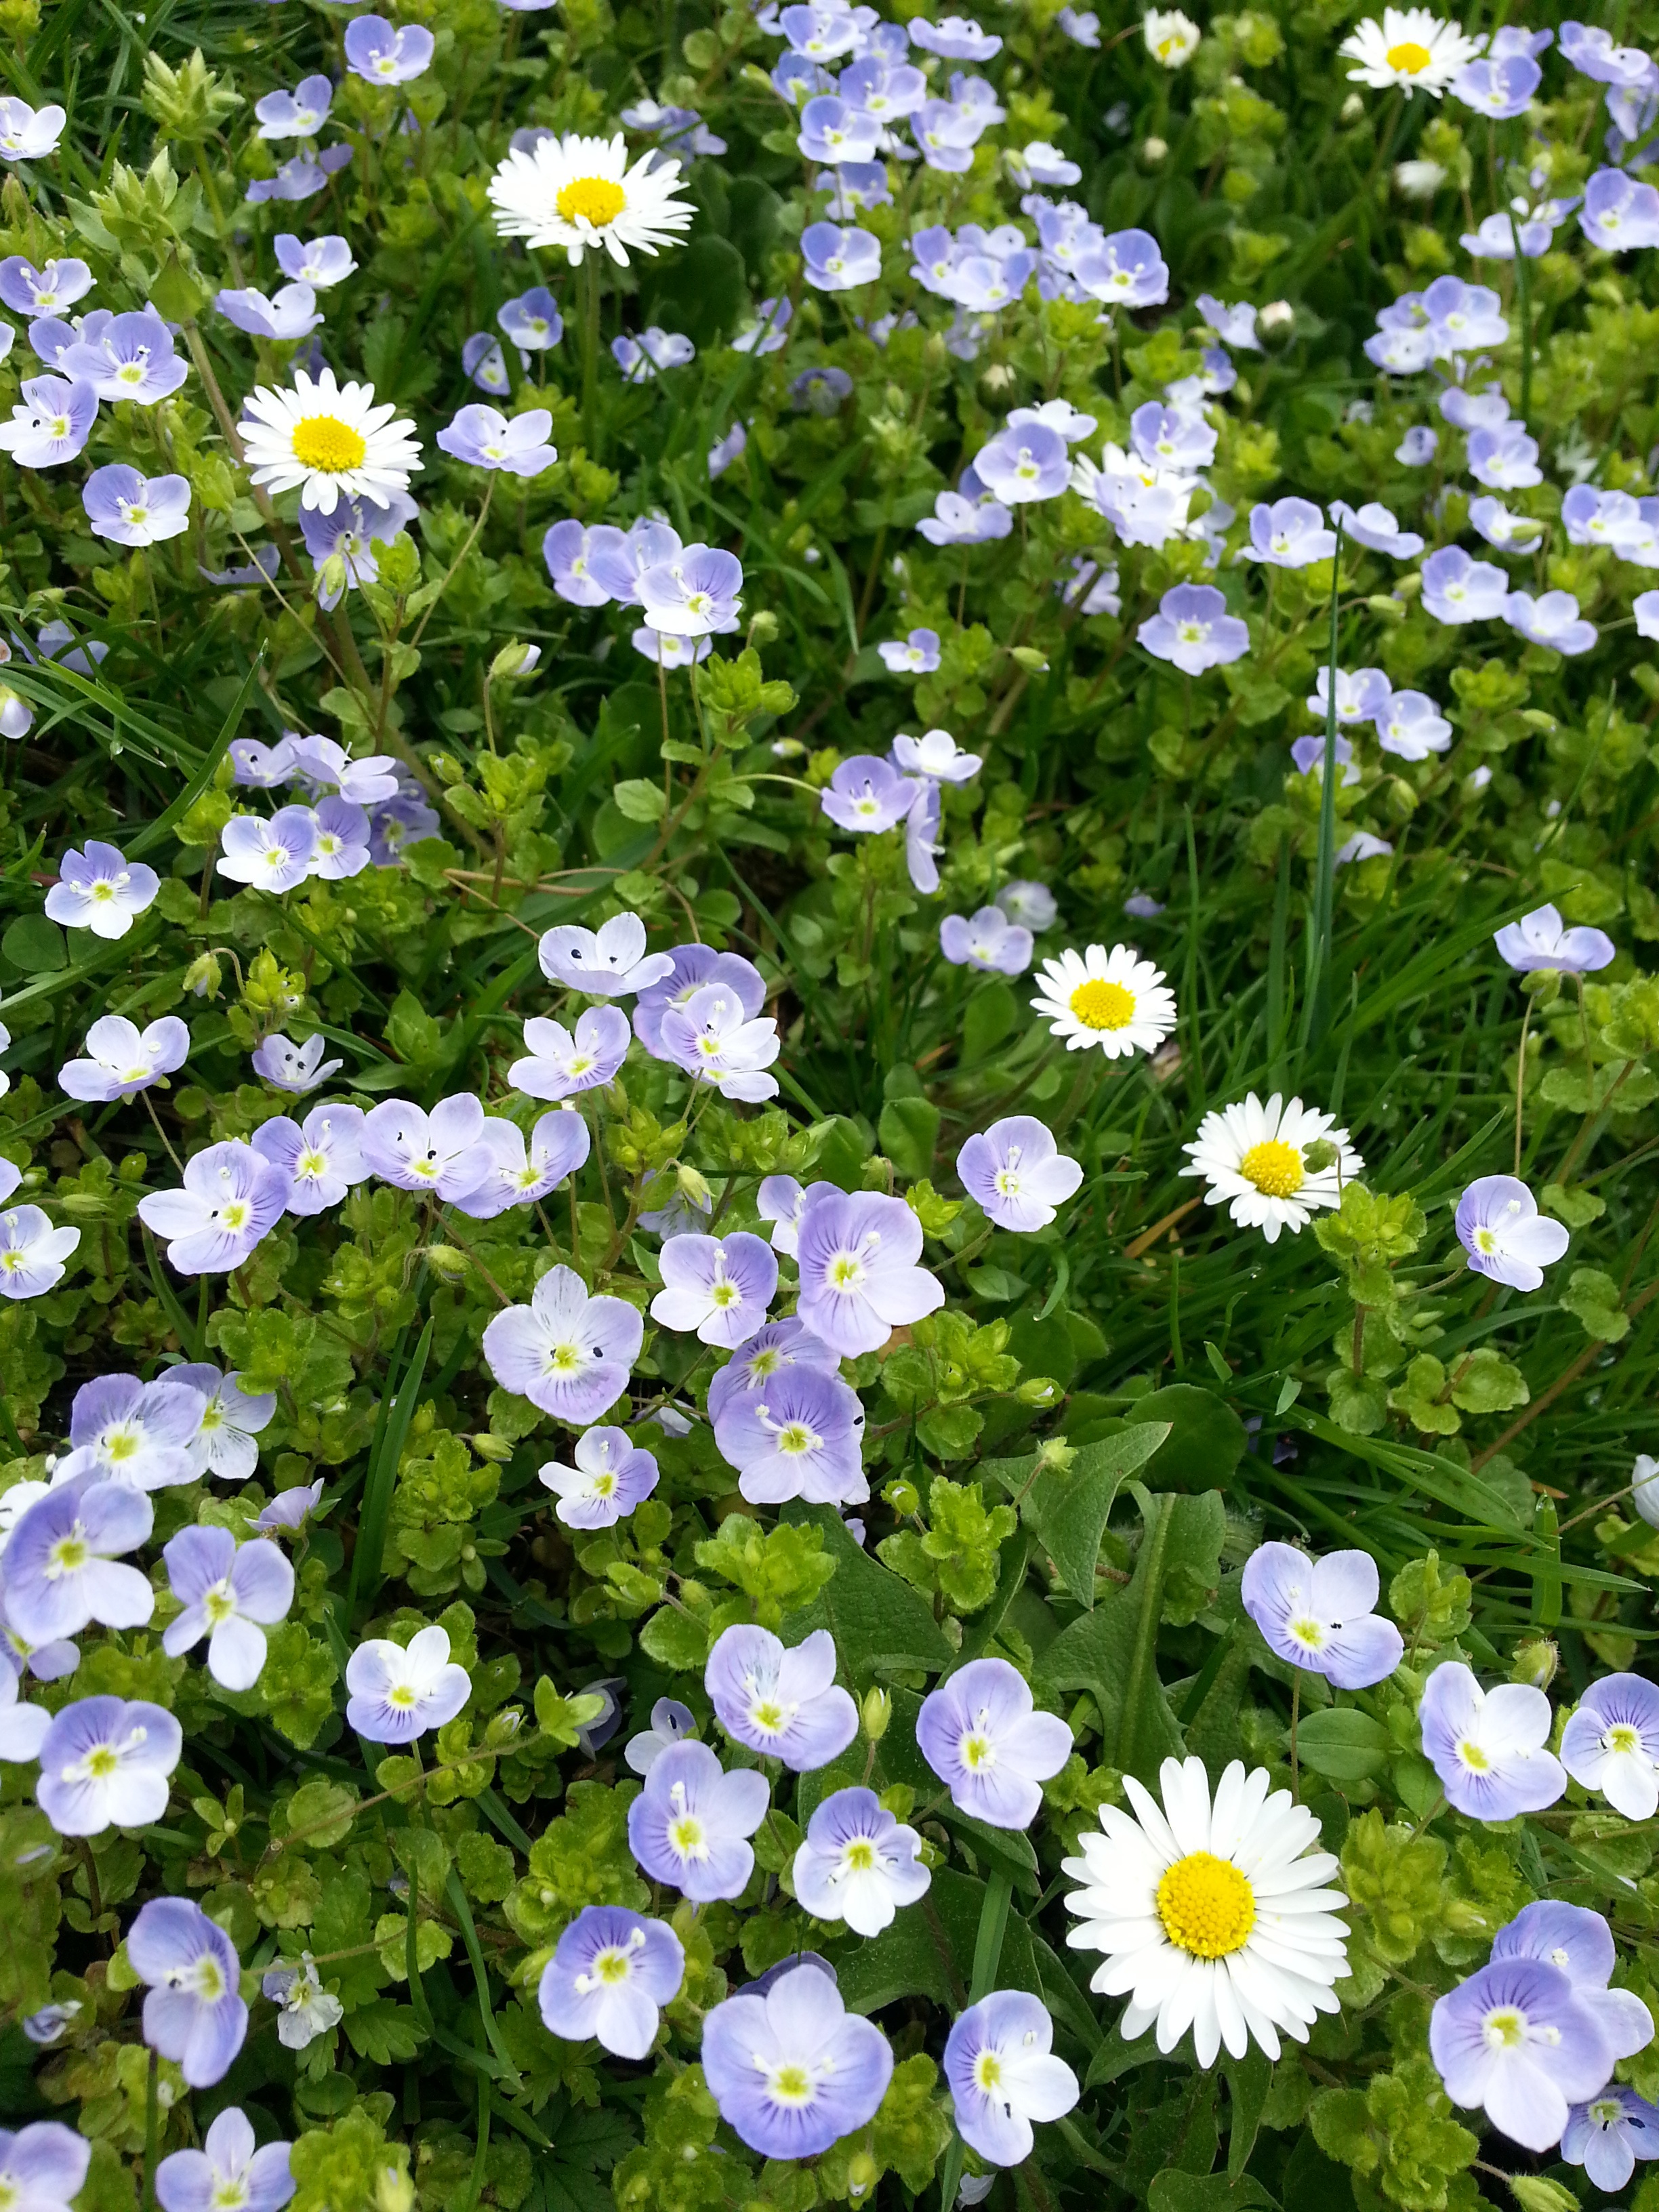
nature, blossom, plant, white, field, meadow, flower, bloom, summer, daisy, spring, herb, color, macro, blue, close, flora, wild flower, wildflower, flowers, wild plant, pointed flower, wild flowers, eyebright, veronica, sky blue, medicinal plant, small flowers, plantaginaceae, summer meadow, datailaufnahme, flowering plant, grassland plants, daisy family, light blue, poisonous plant, naturopathy, wild flower meadow, macro photo, honorary award, plantain greenhouse, although, chamaedrys, veronica plants, wild garden plant, annual plant, land plant, chamaemelum nobile, tanacetum parthenium, veronica chamaedrys, mrs biss, wild forget me not, storm flower, veronicaceae